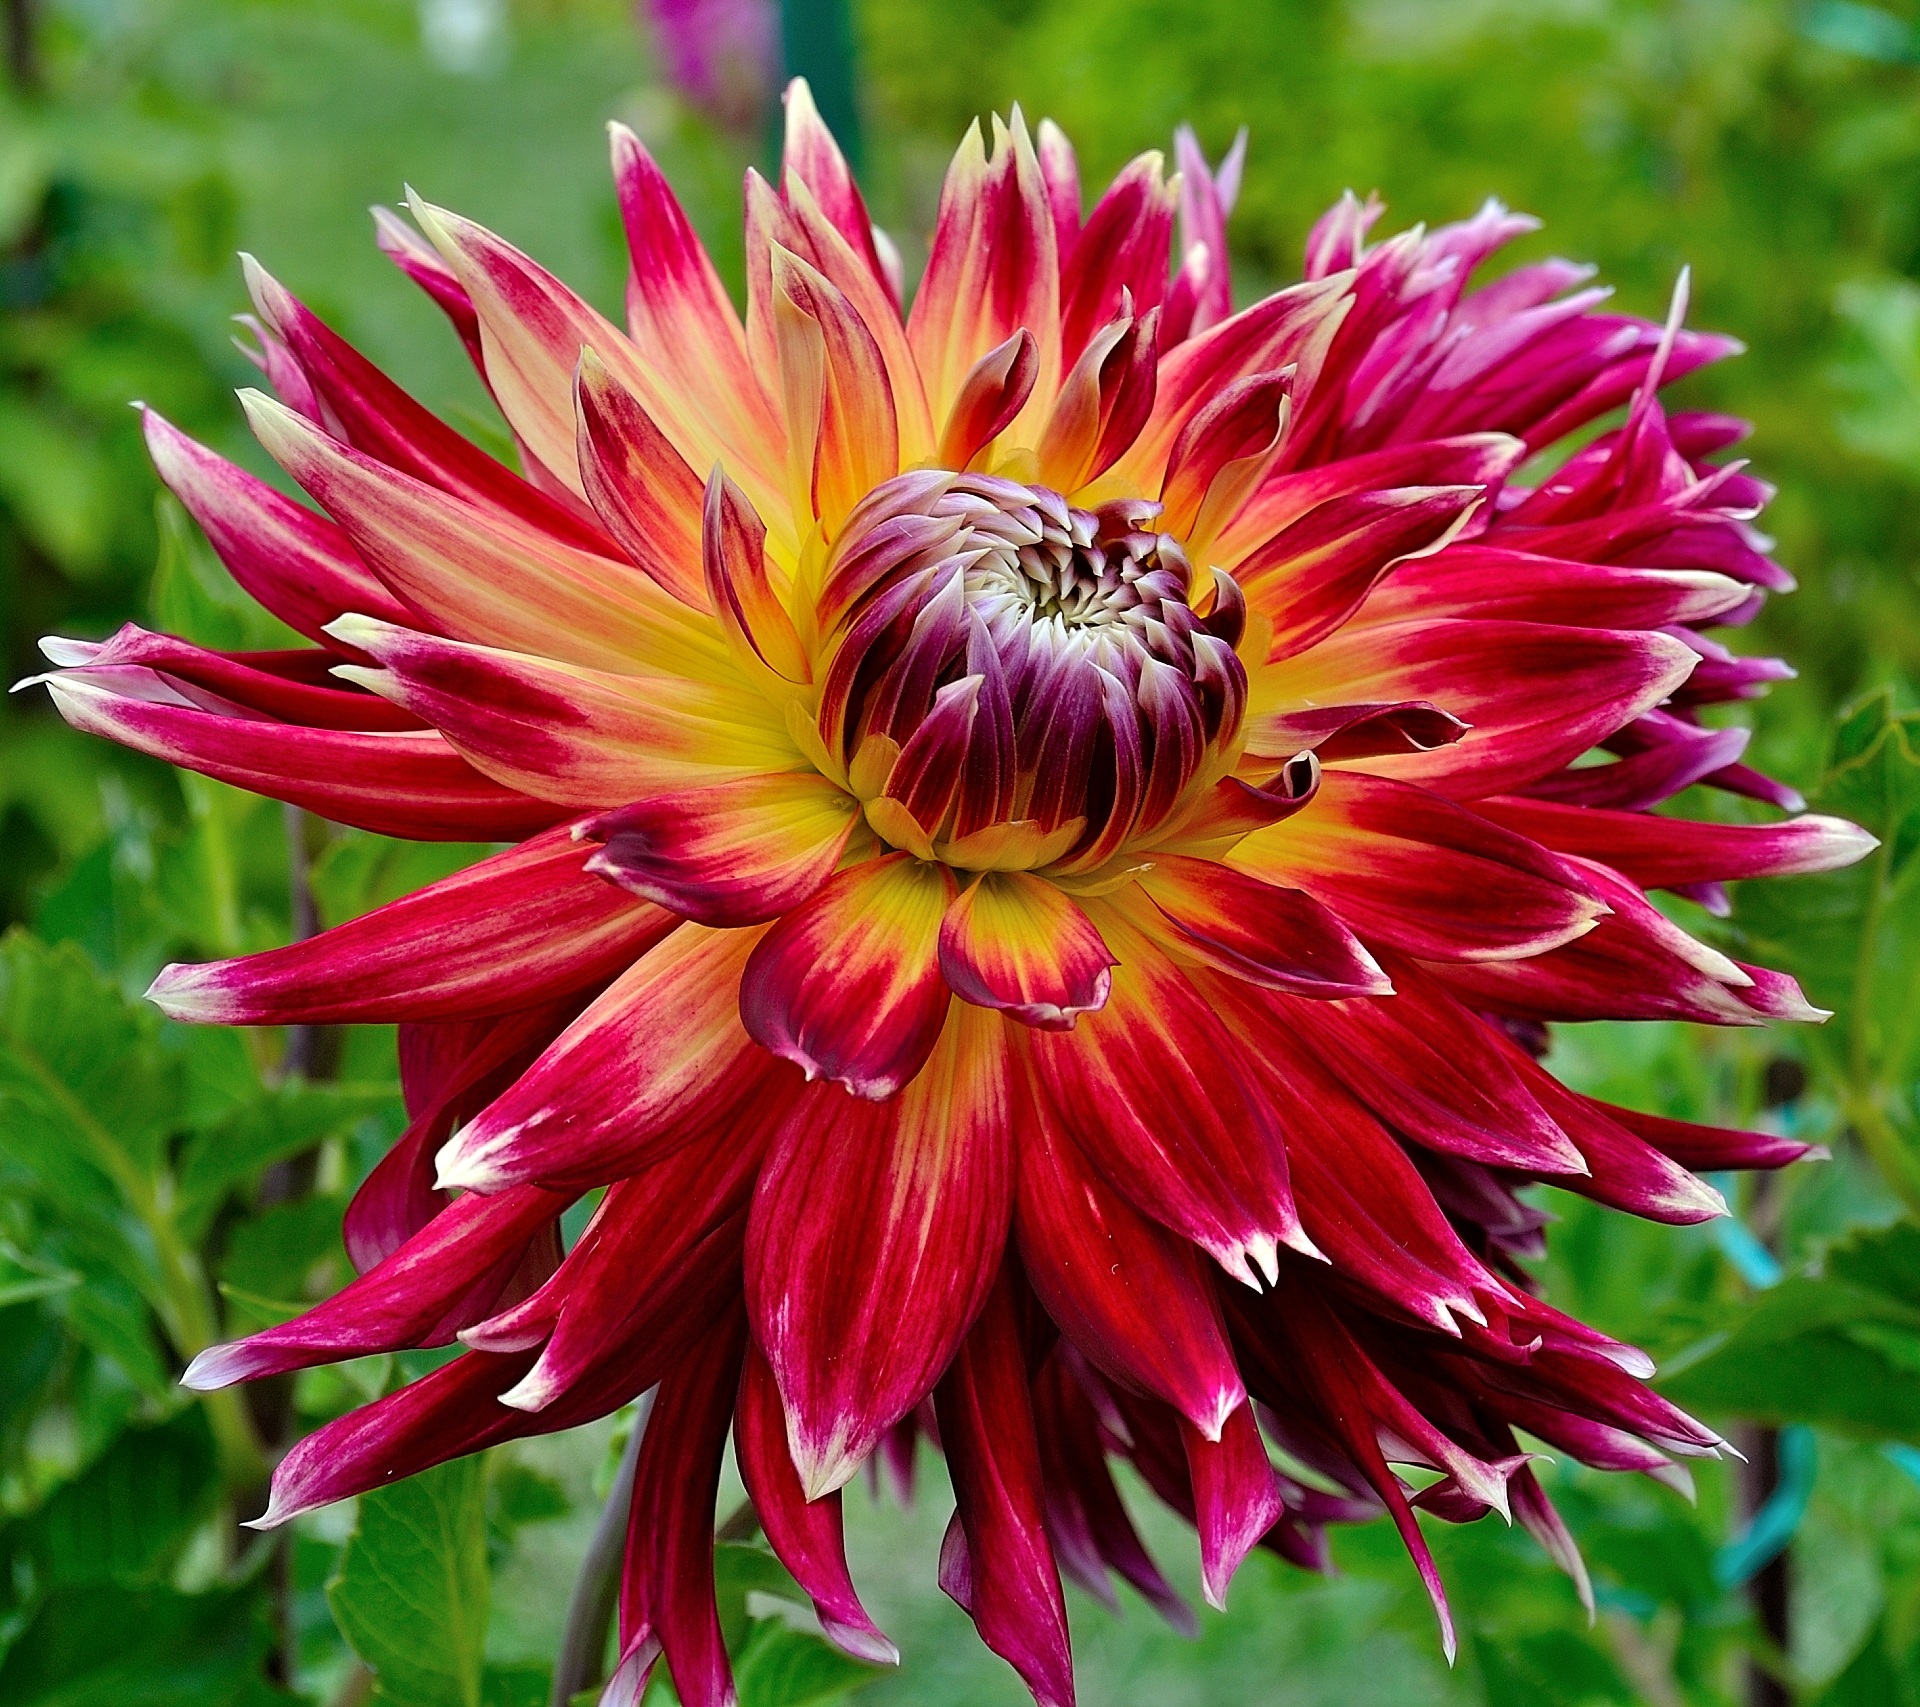
nature, blossom, plant, white, leaf, flower, petal, bloom, floral, orange, red, color, botany, blooming, colorful, yellow, garden, flora, close up, dahlia, bright, beauty, beautiful, detail, macro photography, flowering plant, daisy family, asterales, annual plant, plant stem, land plant